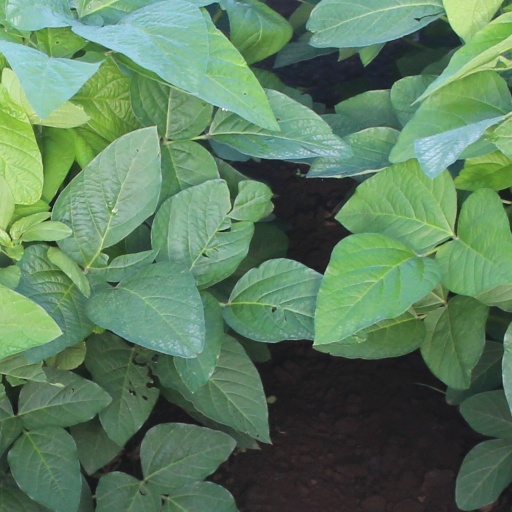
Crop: soybean